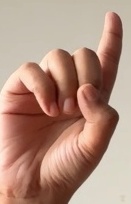
ASL sign: D